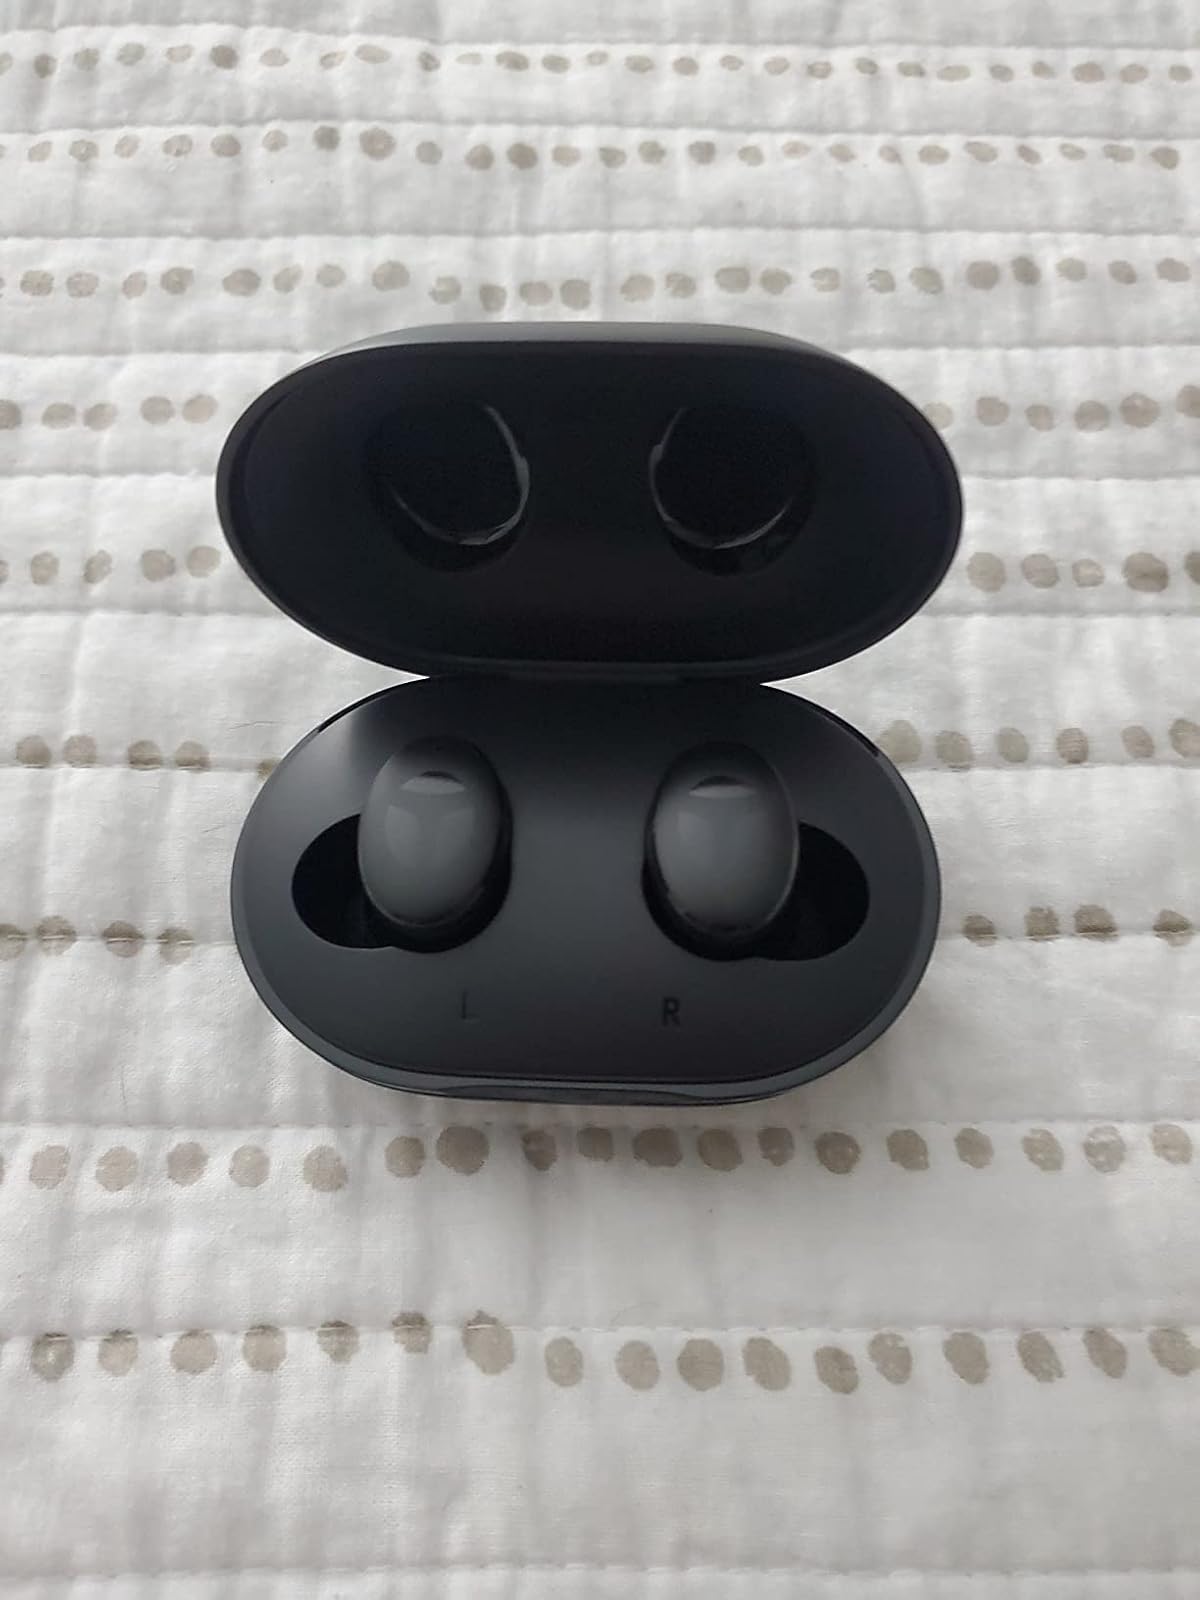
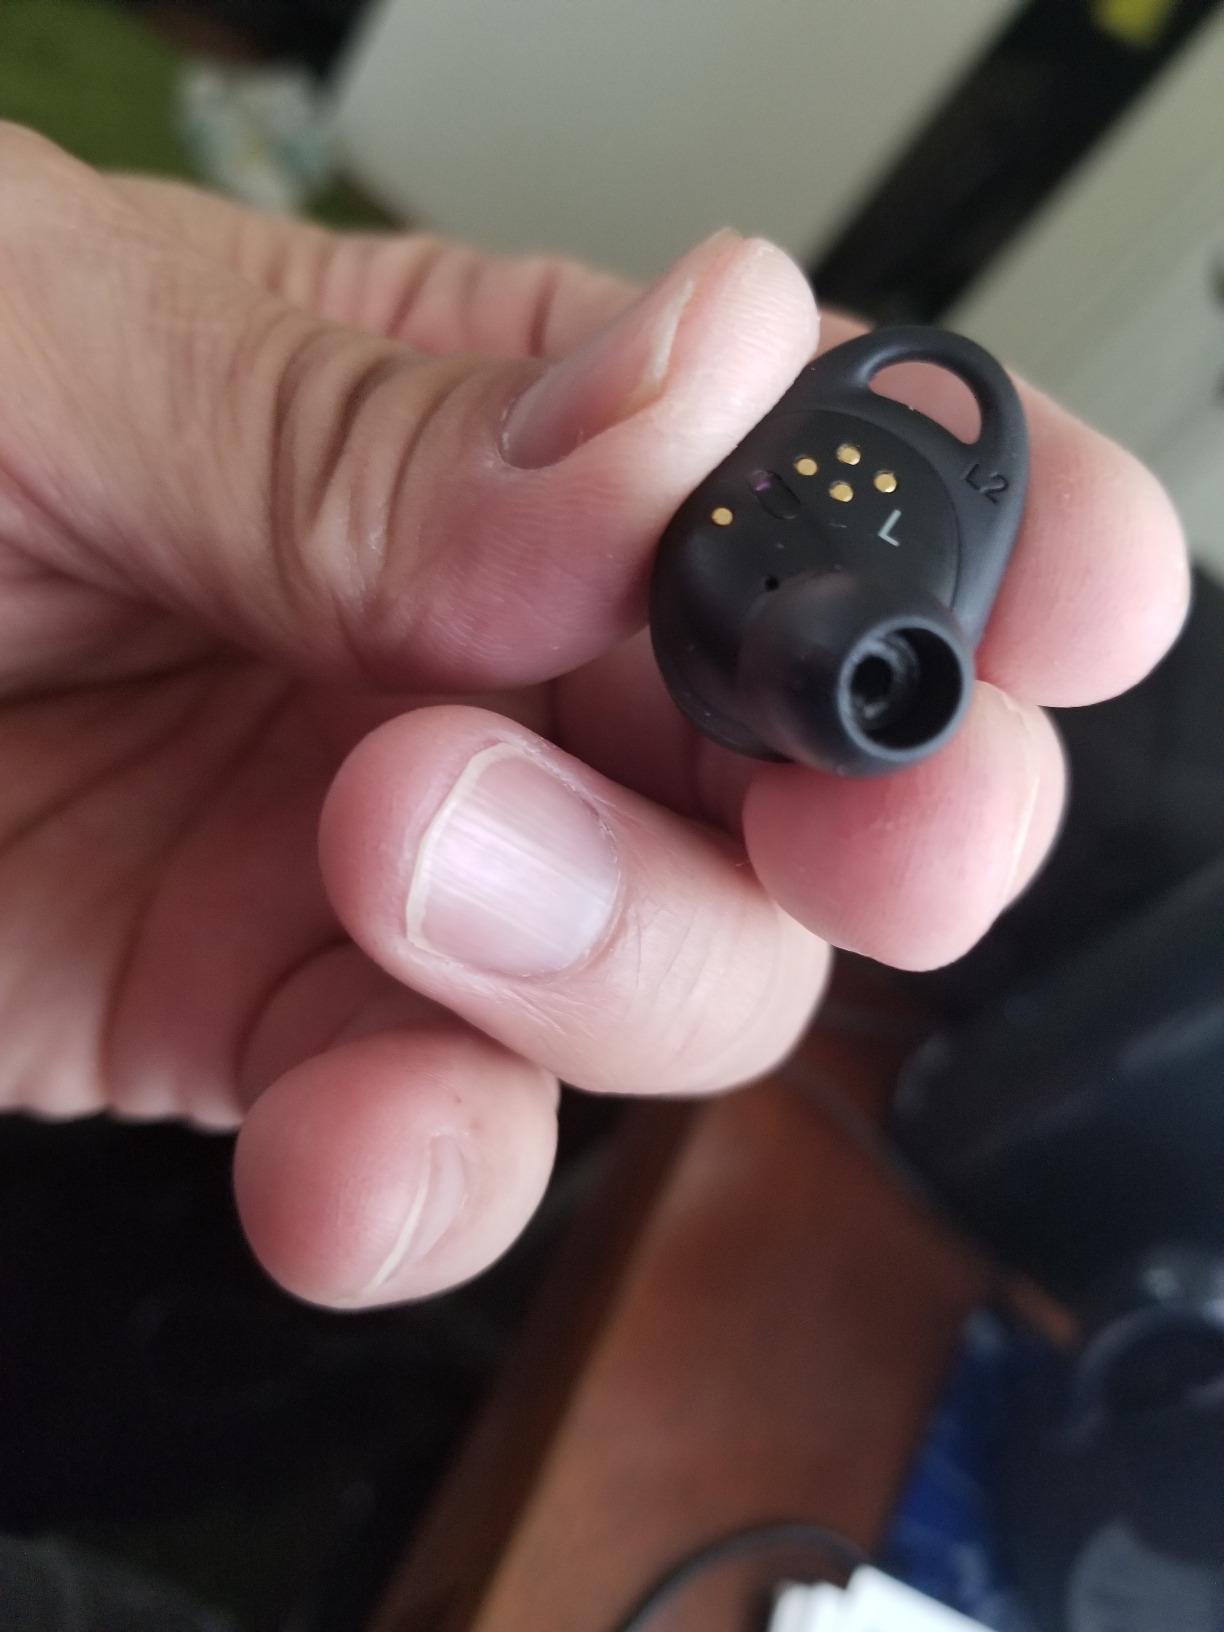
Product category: earbuds
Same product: no